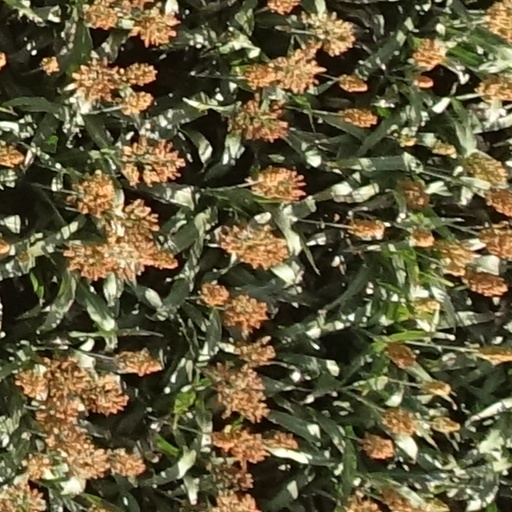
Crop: sorghum